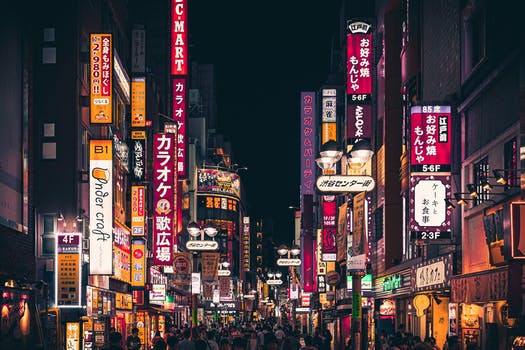
Label: No Watermark